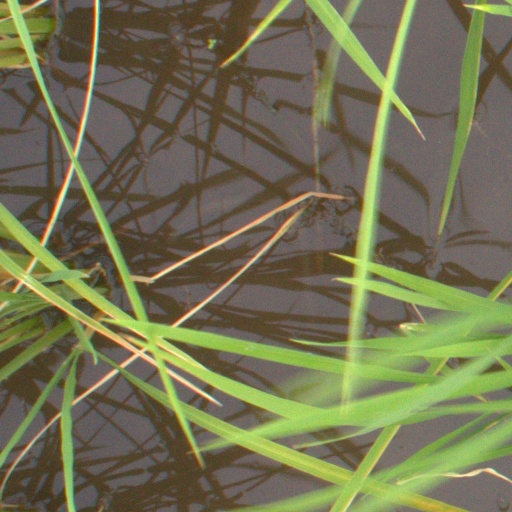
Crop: rice